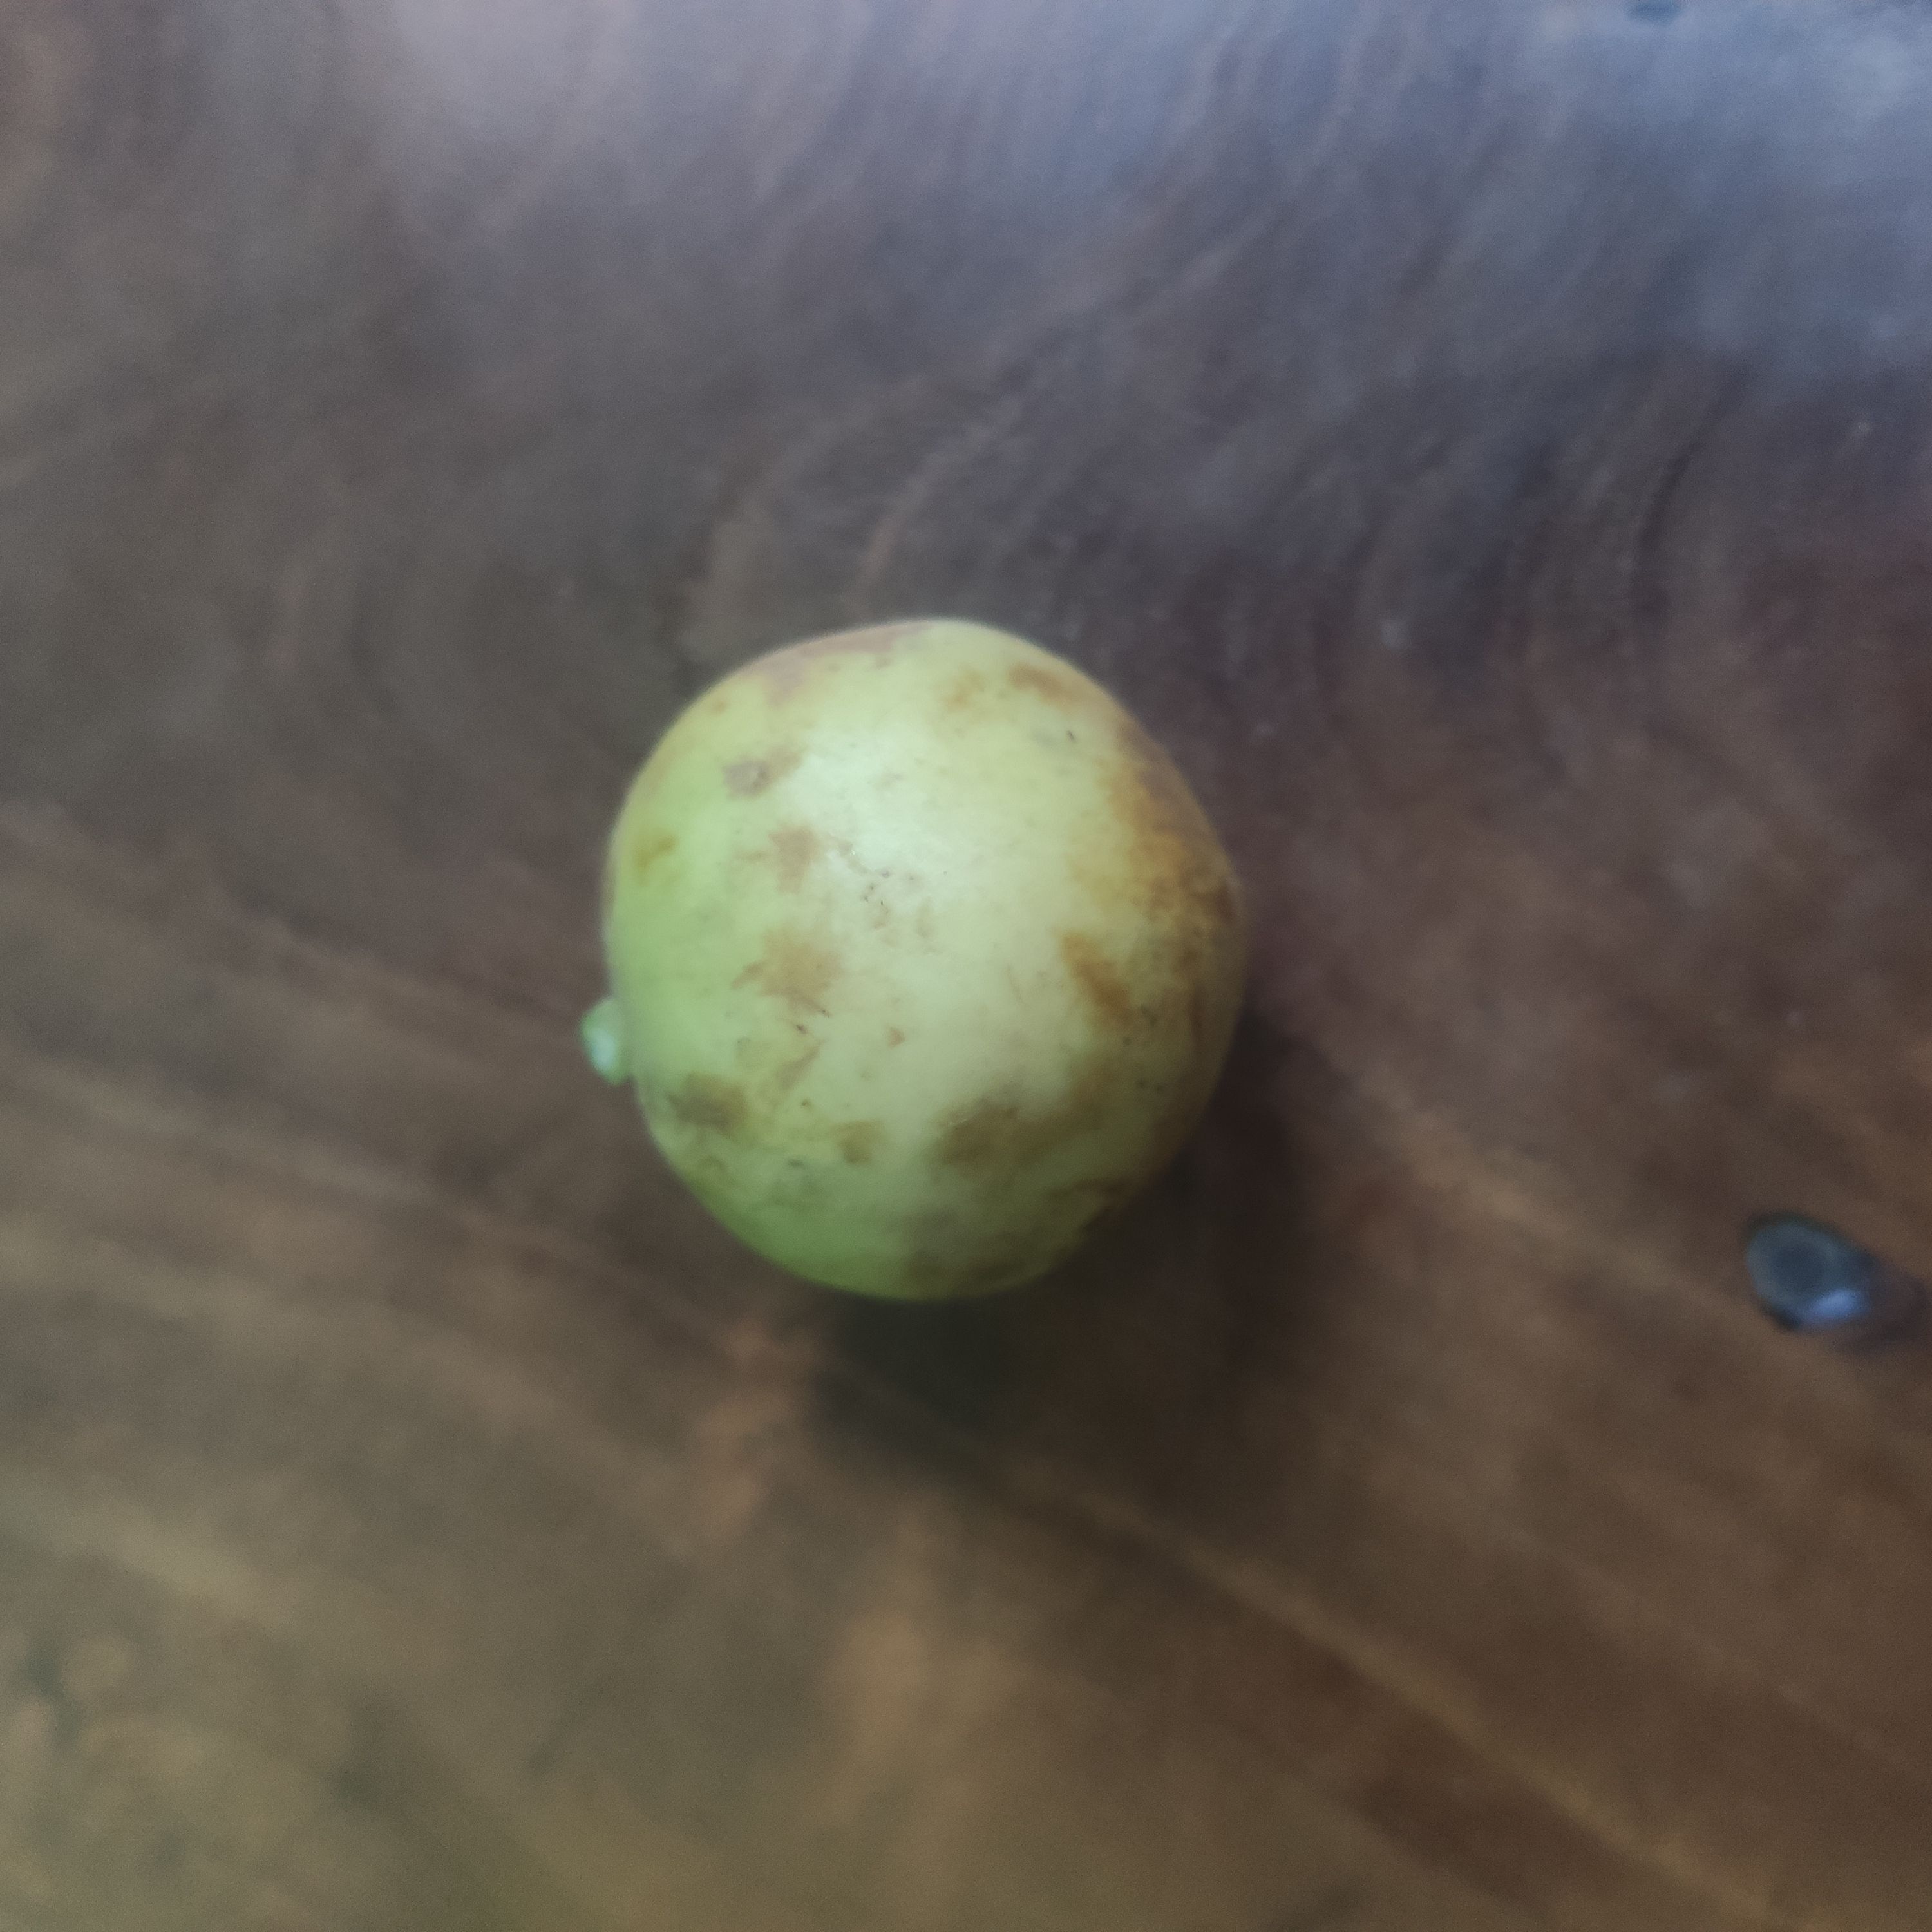
Fruit: burmese-grape
Grade: 1st-grade